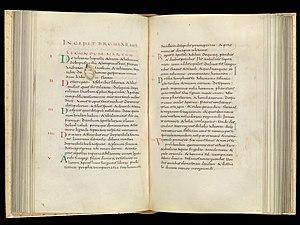
L’évangéliaire de la reine Theutberge est un manuscrit enluminé connu pour ses riches couleurs, son exceptionnel état de conservation. Son contenu est très riche lui aussi pour un document datant du milieu du IXᵉ siècle de l’époque carolingienne, contenant le « Capitulaire romain des leçons d’évangile pour l’année liturgique ». Il aurait été écrit entre 825 et 850 à l’abbaye bénédictine Sainte-Glossinde de Metz en France. Il est actuellement conservé au Metropolitan Museum of Art de New York.